Raksha (2008 film)

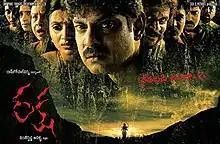
Movie Poster

Raksha is a 2008 Telugu-language horror thriller film directed by Vamsi Krishna Akella. Produced by Azam Khan and presented by Ram Gopal Varma, the film stars Jagapati Babu and Kalyani in the lead roles, with music composed by Bappi-Tutul. It is a remake of Ram Gopal Varma's "Phoonk", whose story is thematically similar to the Telugu thriller novel, "Tulasi Dalam", by Yandamuri Veerendranath.